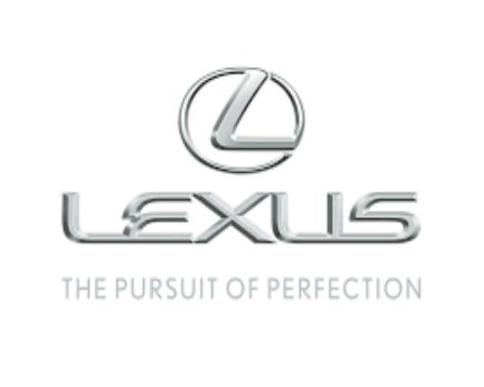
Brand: lexus-1
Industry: Transportation